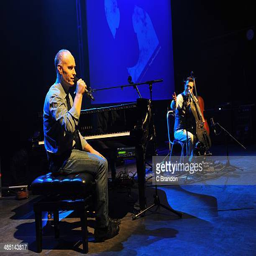
pianist and classical artist perform on stage